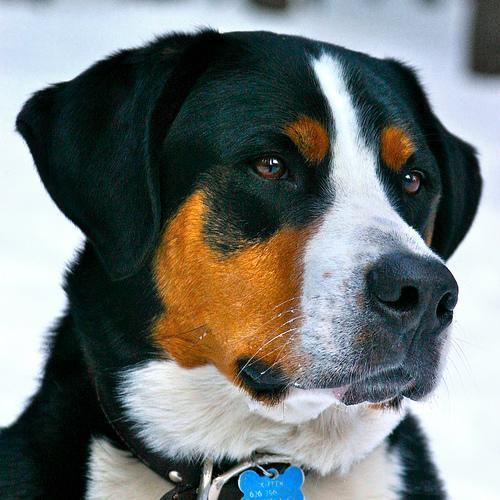
Greater_Swiss_Mountain_dog